Cuban salsa

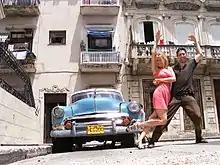
Salsa dancers in Havana, Cuba.

In Cuba, a popular dance known as Casino was marketed abroad as Cuban-style salsa or Salsa Cubana to distinguish it from other salsa styles when the name became popular in the 1970s. Dancing Casino is an expression of popular social culture in Cuba, and many Cubans consider Casino a part of their social and cultural activities centering on their popular music.